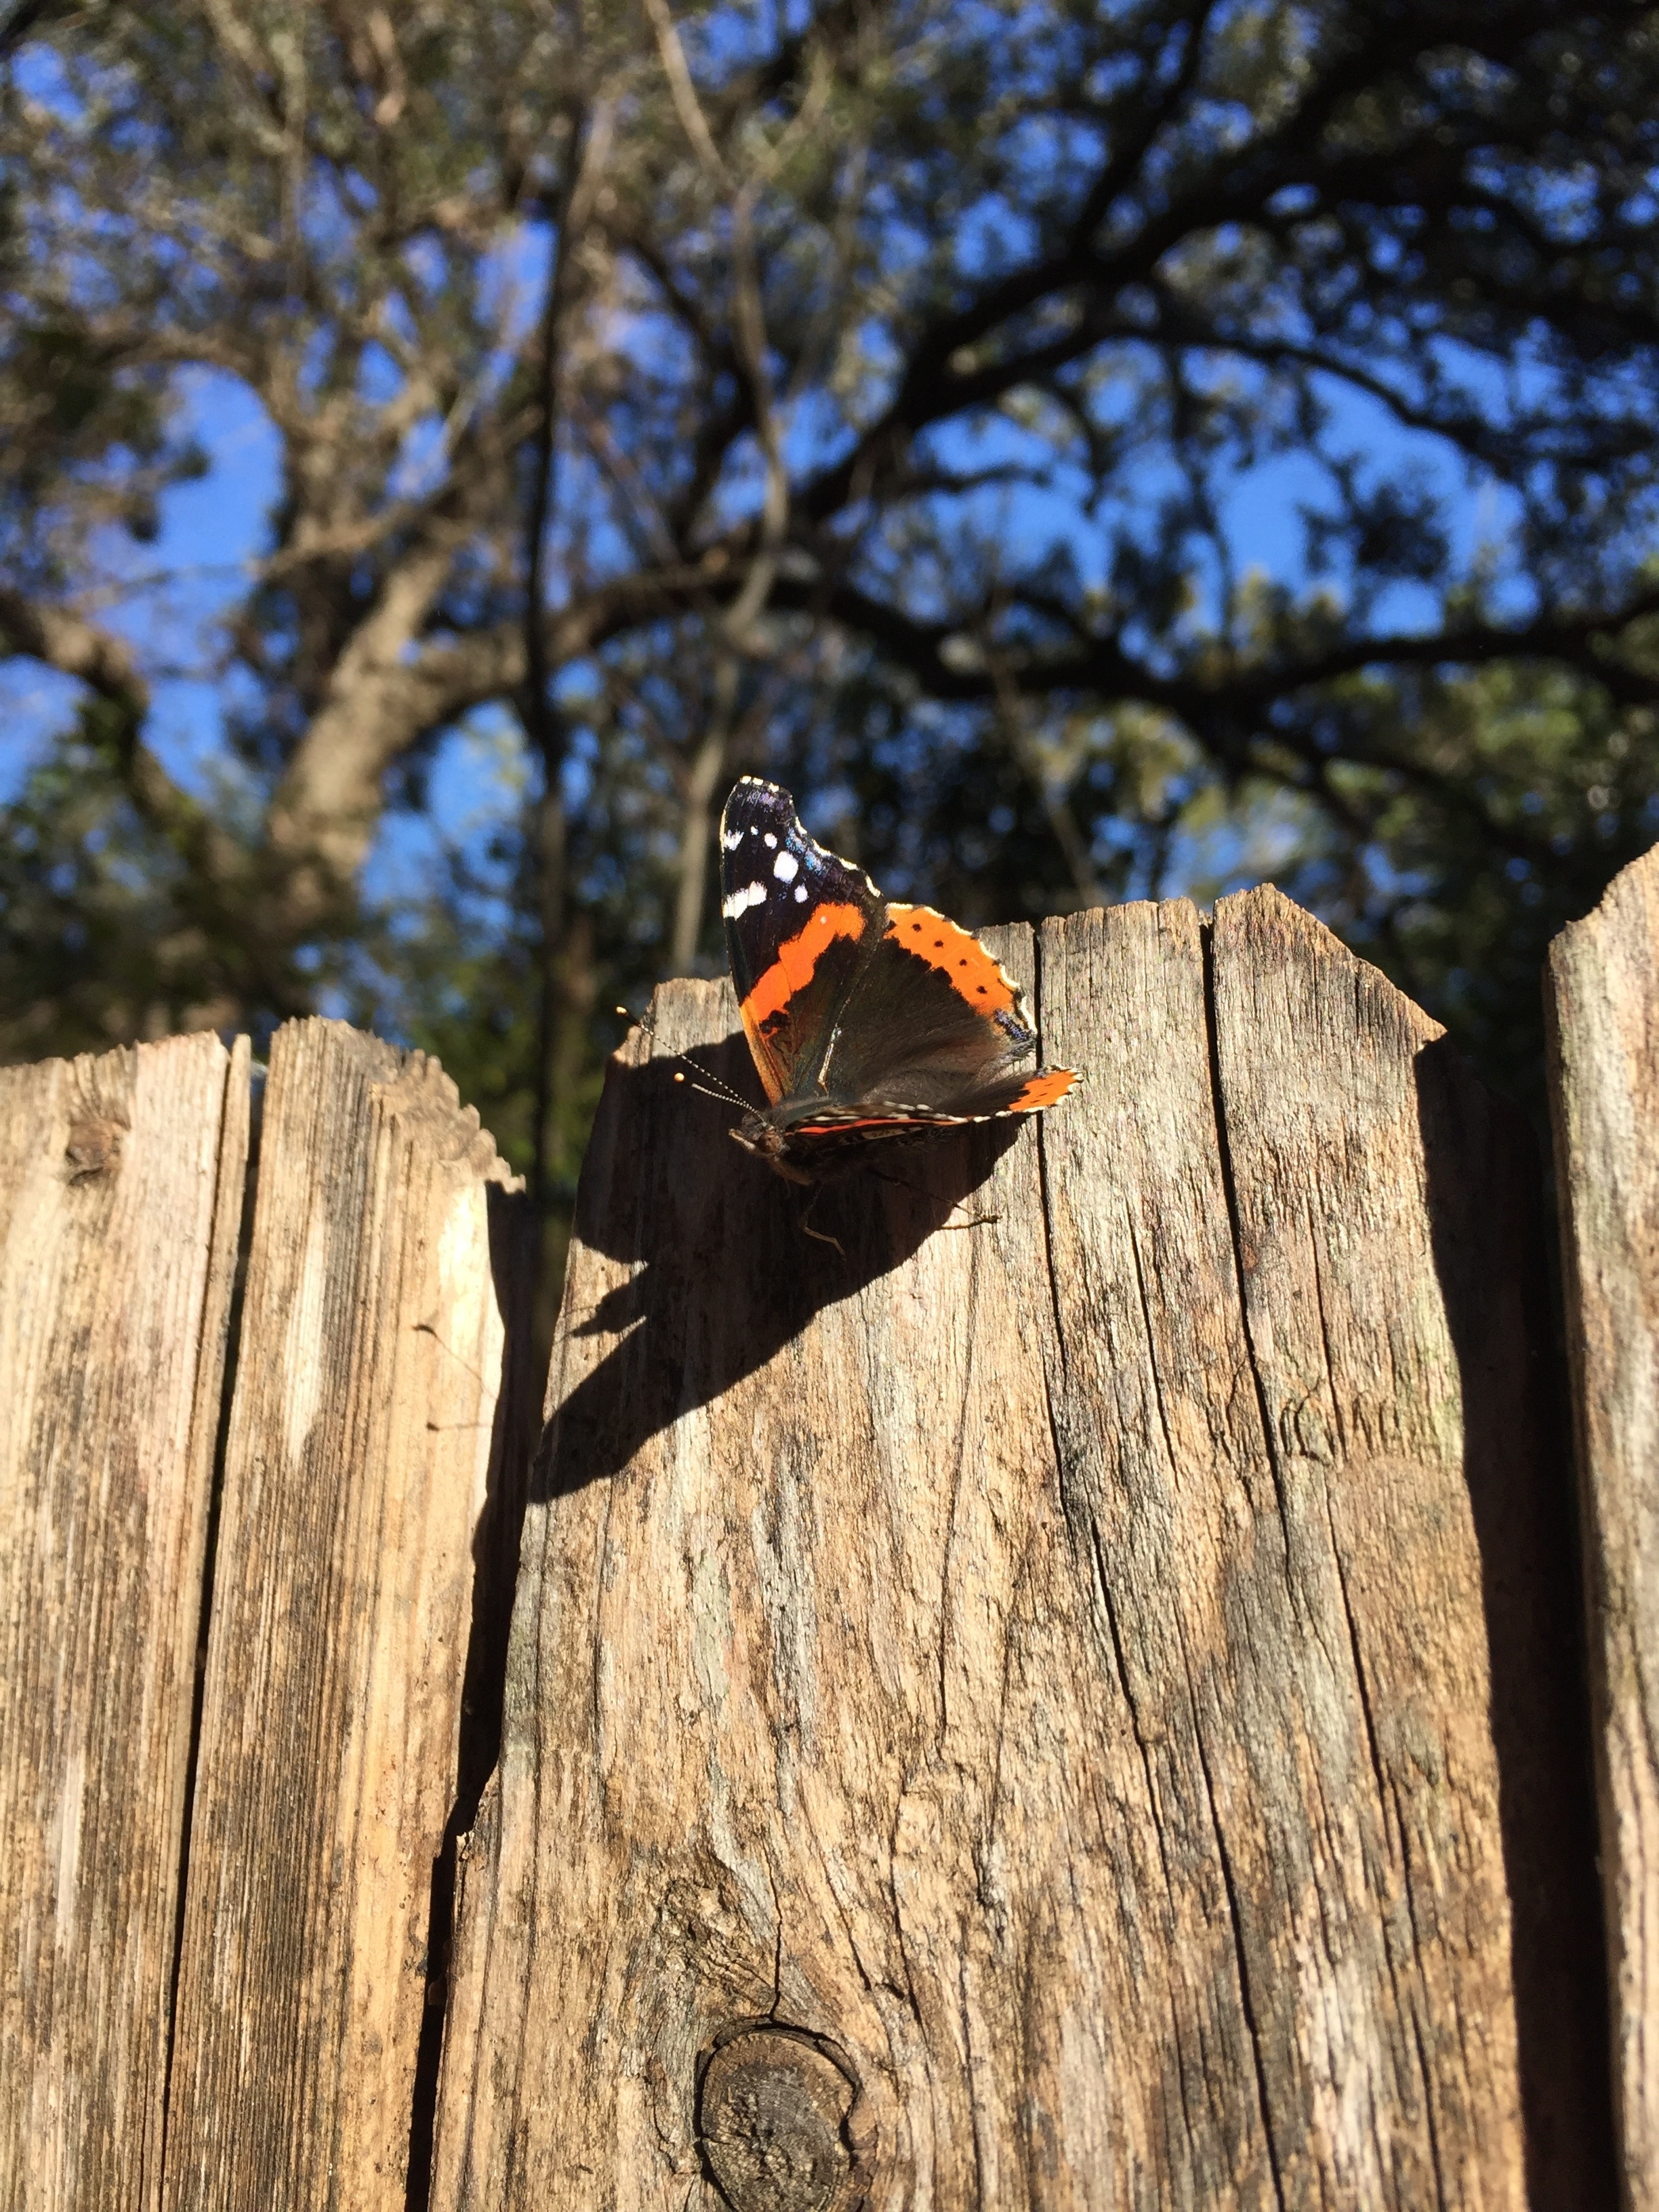
tree, nature, branch, wood, leaf, trunk, wildlife, spring, insect, autumn, butterfly, season, fauna, invertebrate, lepidoptera, wings, red admiral, woody plant, membrane winged insect